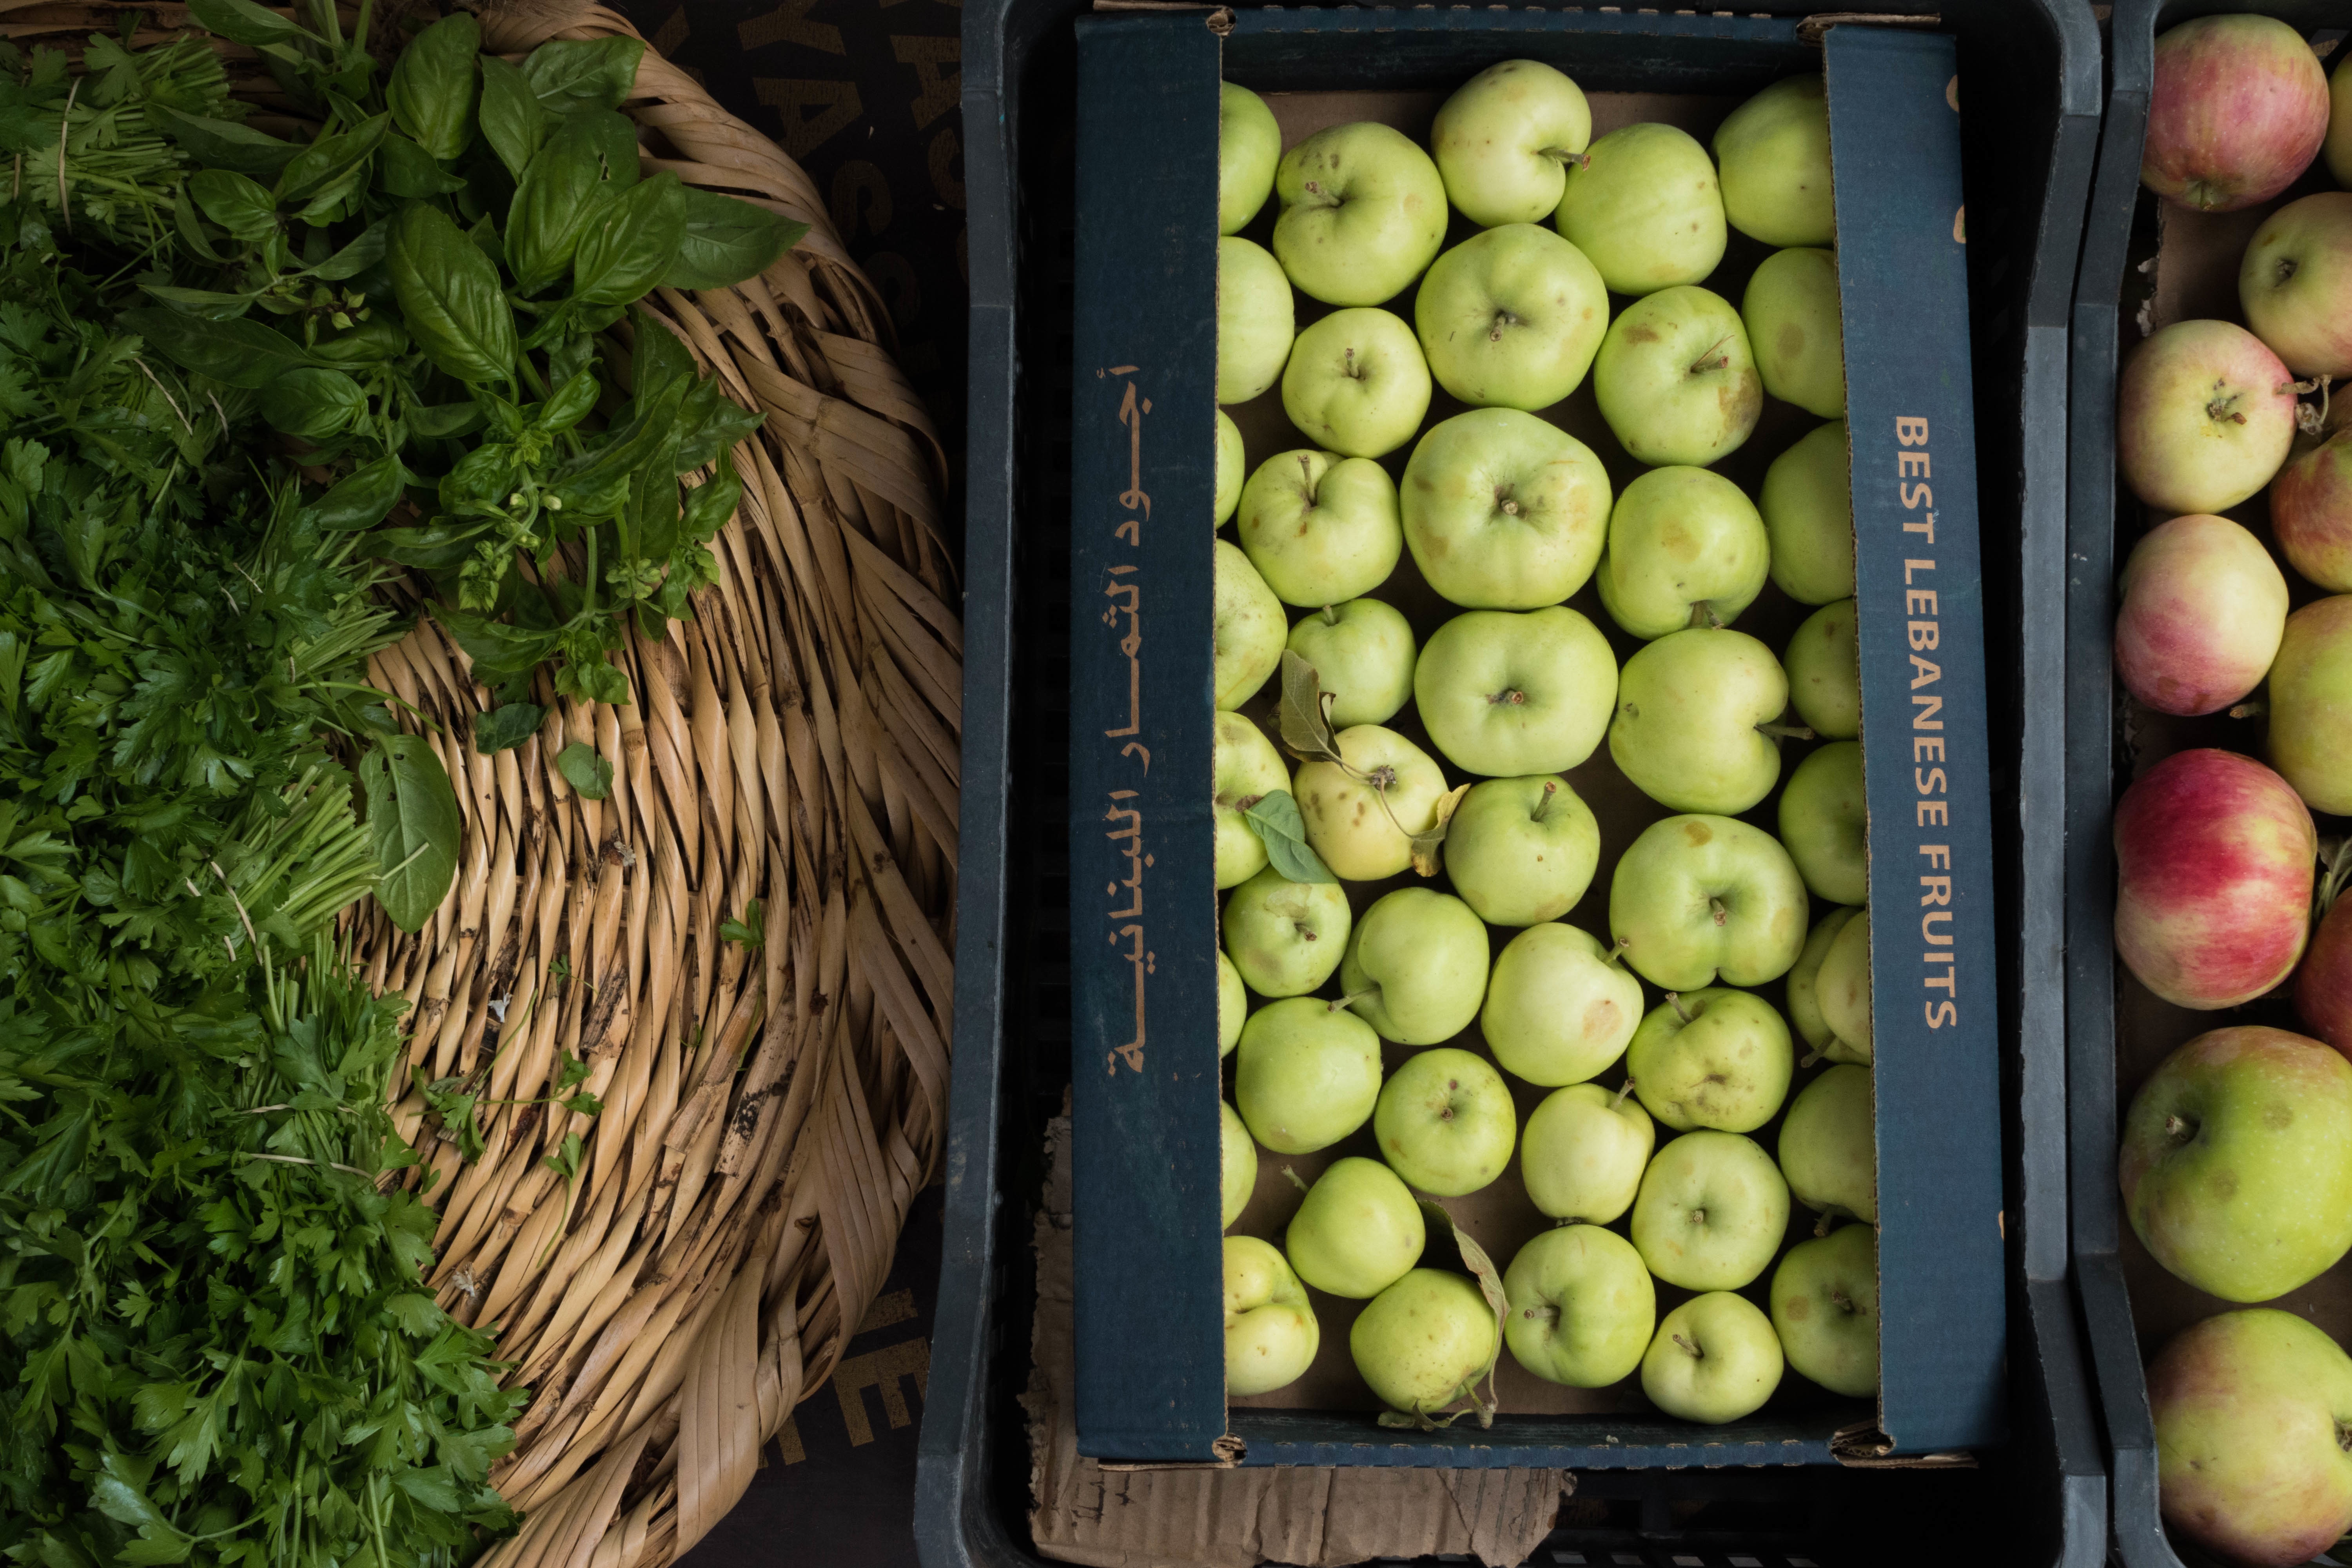
apple, plant, fruit, food, green, herb, produce, vegetable, flowering plant, land plant